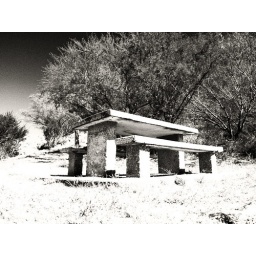
I dream in black and white